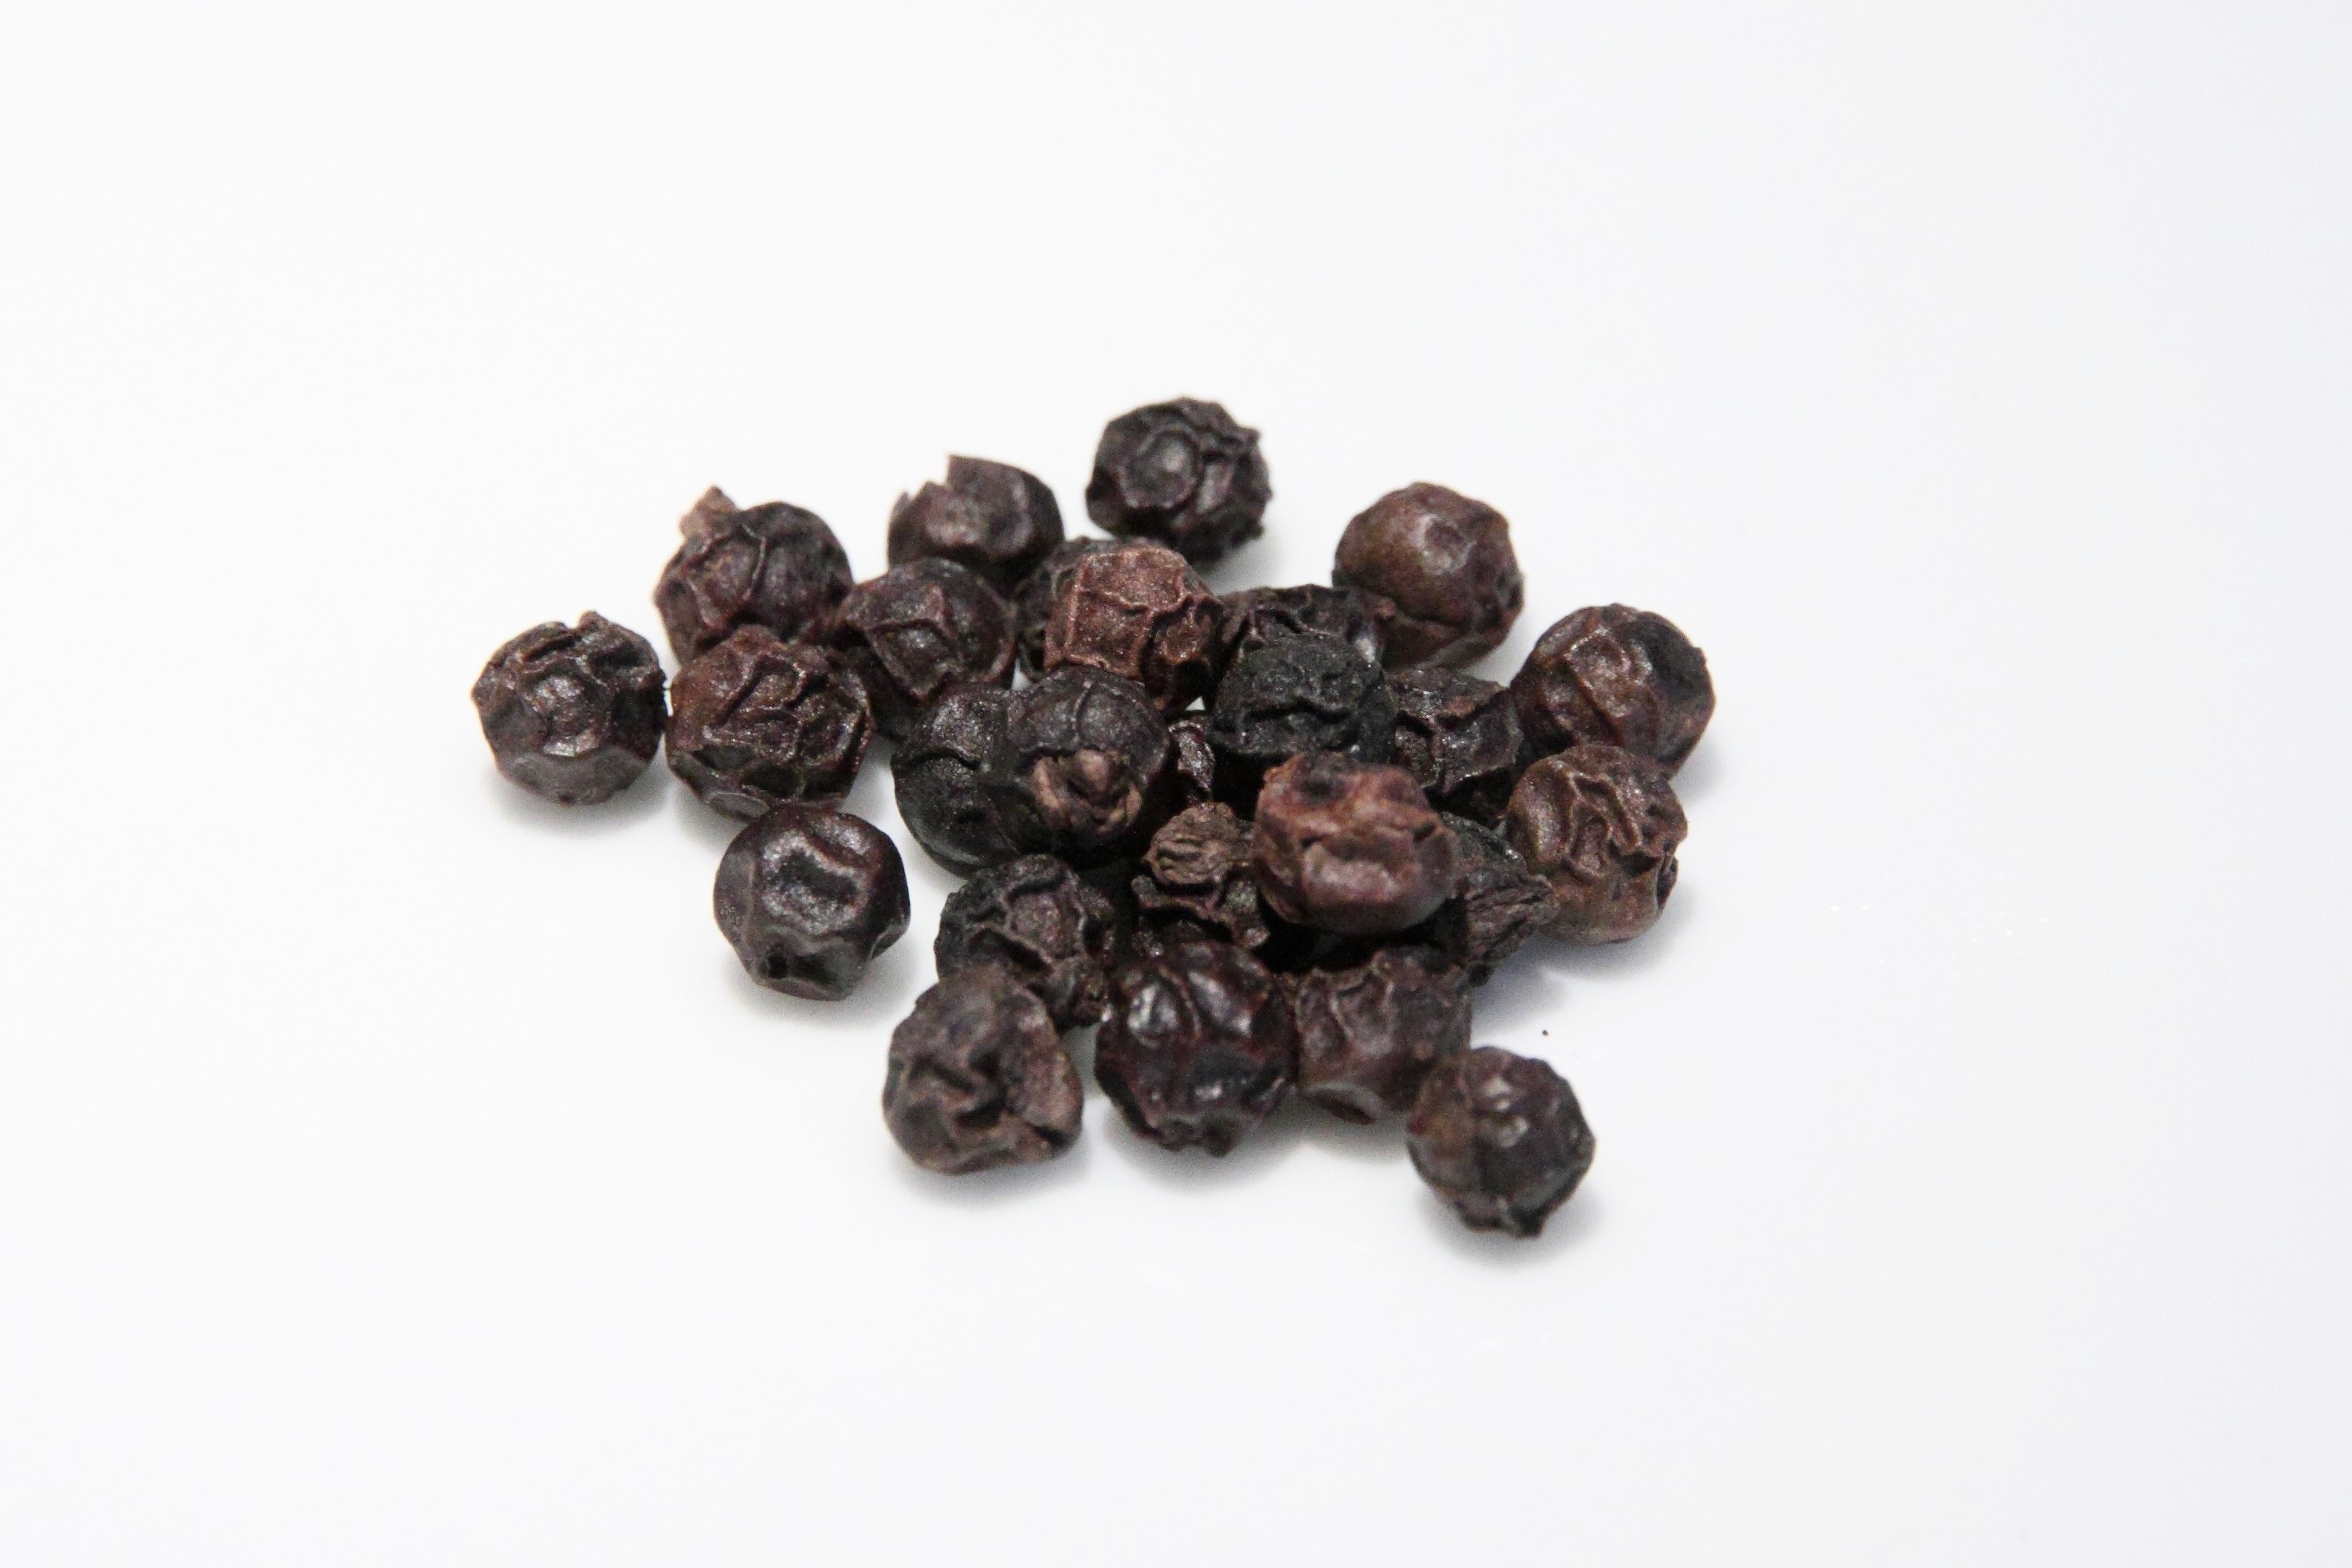
plant, fruit, berry, food, pepper, cooking, ingredient, produce, drink, spices, flavor, snack food